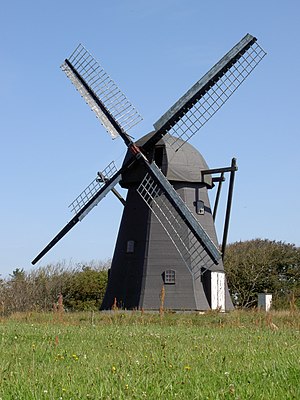
Vennebjerg Mølle
Vennebjerg mølle, som oprindelig hed Dahl Mølle
Vennebjerg Mølle, Lønstrup
Vennebjerg Mølle er en jordstående hollandsk vindmølle der er beliggende ca 2 km sydøst for Lønstrup, med udsigt til Vennebjerg Kirke, Børglum kloster, Rubjerg Knude, Mårup Kirke og Lønstrup by.